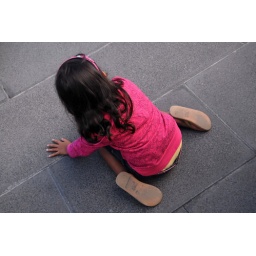
this cute little girl was watching a performer in federation square, melbourne